Vol (command)

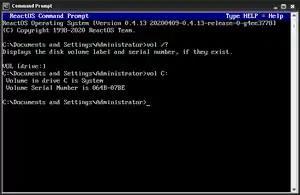
The ReactOS codice_1 command

The command is available in various versions of DOS, DR FlexOS, IBM/Toshiba 4690 OS, IBM OS/2, Microsoft Windows, and ReactOS.